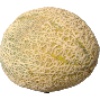
Label: cantaloupe